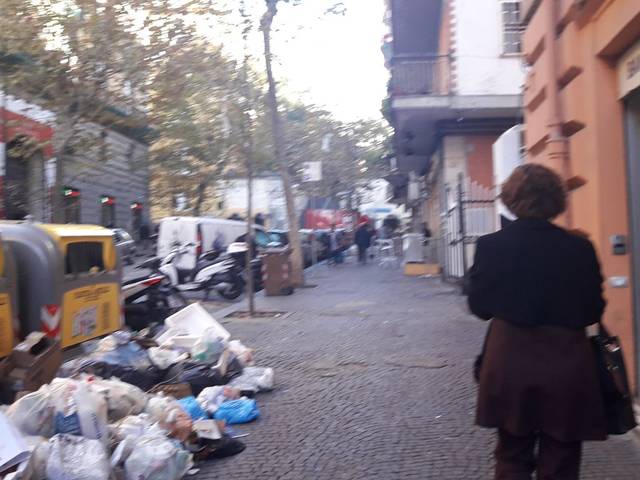
Region: Italy
Coordinates: 40.844, 14.233